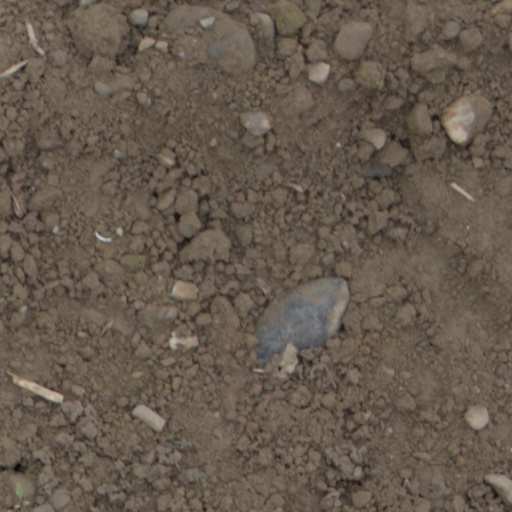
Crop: wheat